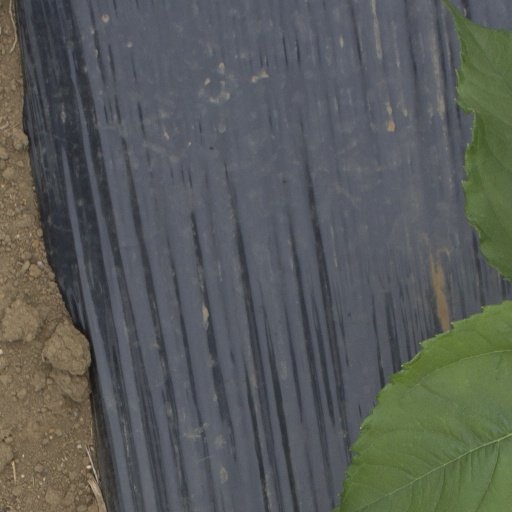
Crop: Jerusalem artichoke